Holtenau

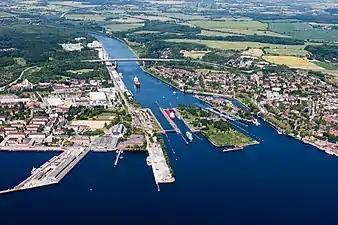
The locks Between Wik and Holtenau at the mouth of the Kiel Canal

The Imperial Canal Commission (German: "Kaiserliche Kanalkommission") was created on July 17, 1886, and charged with the creation of a canal connecting the north sea to the baltic sea which would replace the Eider Canal. Wilhelm I ceremonially laid the first stone of the Holtenau lock on June 3, 1887. After eight years of construction, William II laid the final stone on June 20, 1895. The canal was originally named in memory of William I, as "Kaiser-Wilhelm-Kanal". William II later took the inaugural trip on the canal in 1914 onboard the SMY Hohenzollern accompanied by several other vessels.